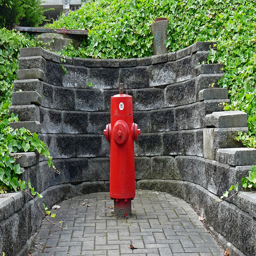
A bright red fire hydrant sitting inside a semicircular retaining wall.
A red fire hydrant sitting on a brick patio of some kind.
Old fire hydrant partially surrounded by cement retaining wall
A red fire hydrant in a deep brick alcove.
A red fire hydrant next to some stones.